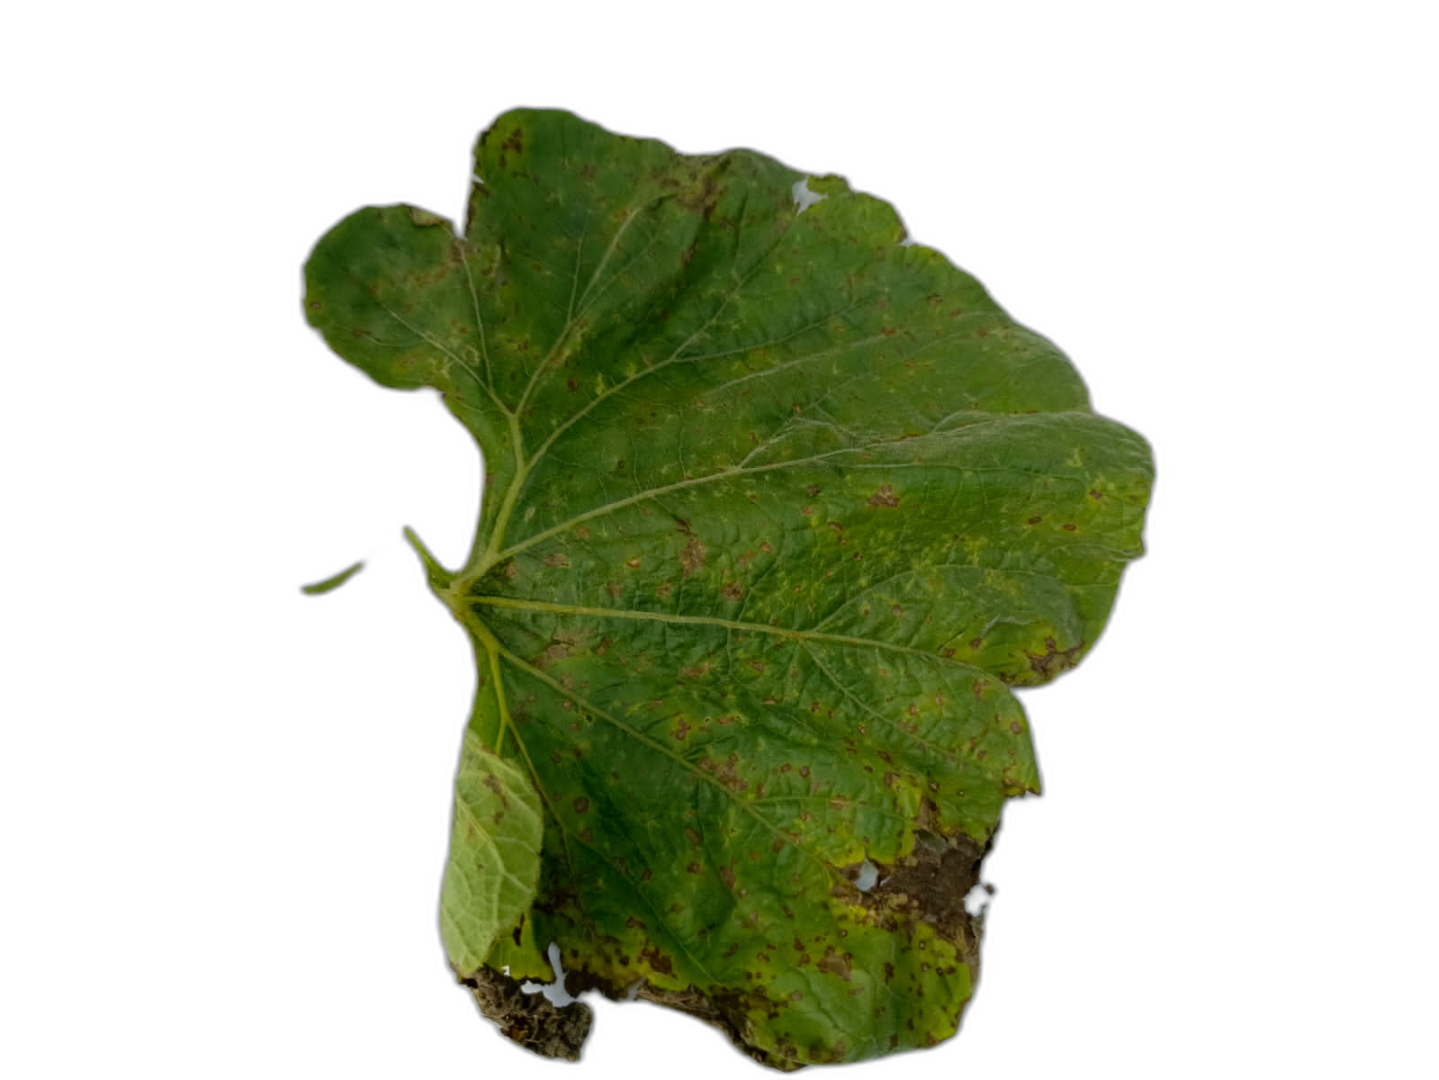
Crop: Bottle Gourd
Label: Alternaria_Leaf_Blight